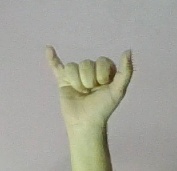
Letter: ya